Answer in natural language. How many Chairs are visible in the scene? Choose between the following options: 4, 0, 2, 3 or 2
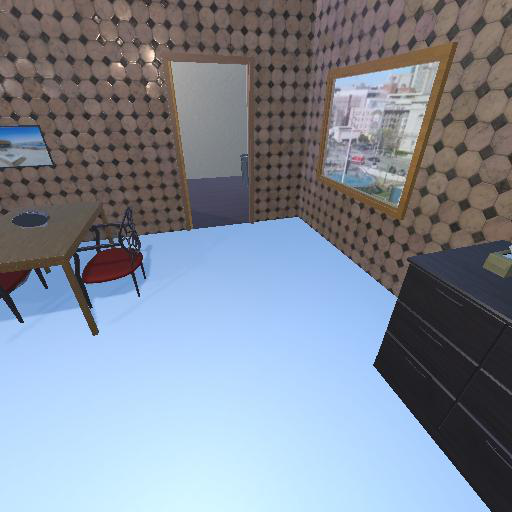
<answer>2</answer>